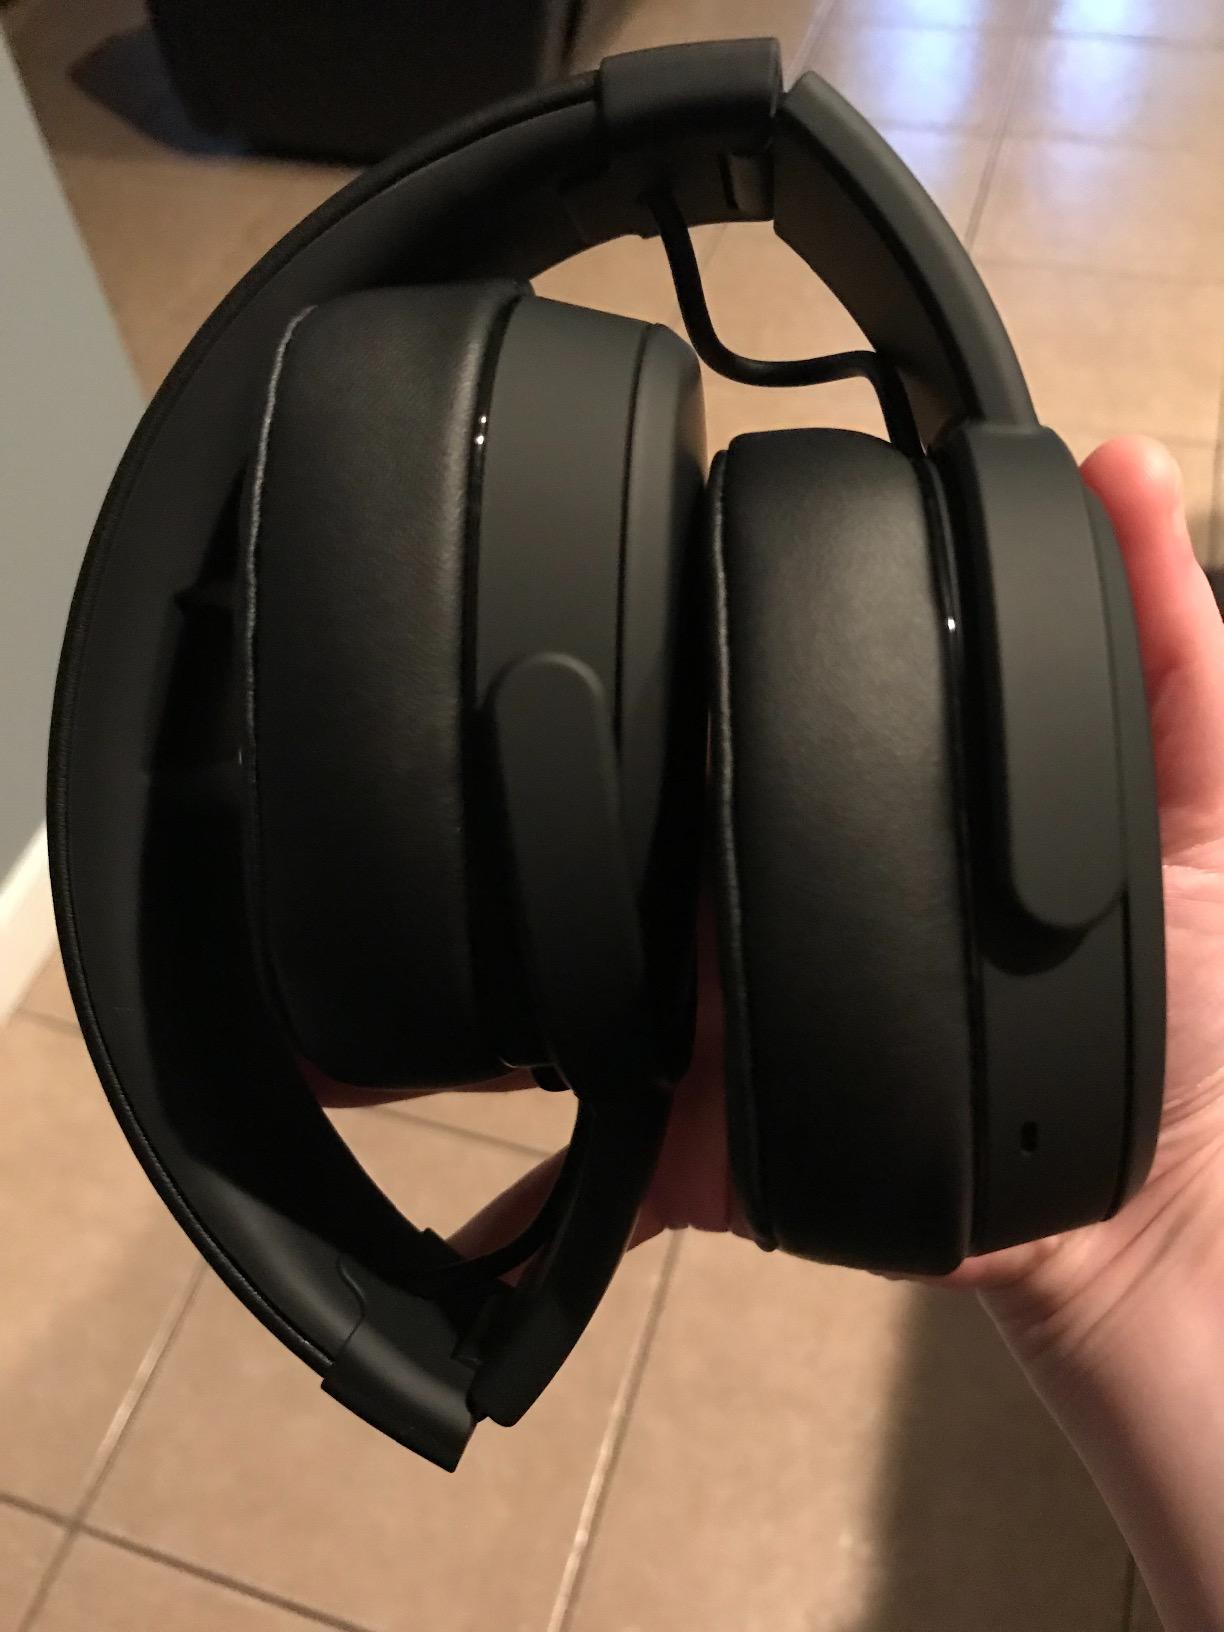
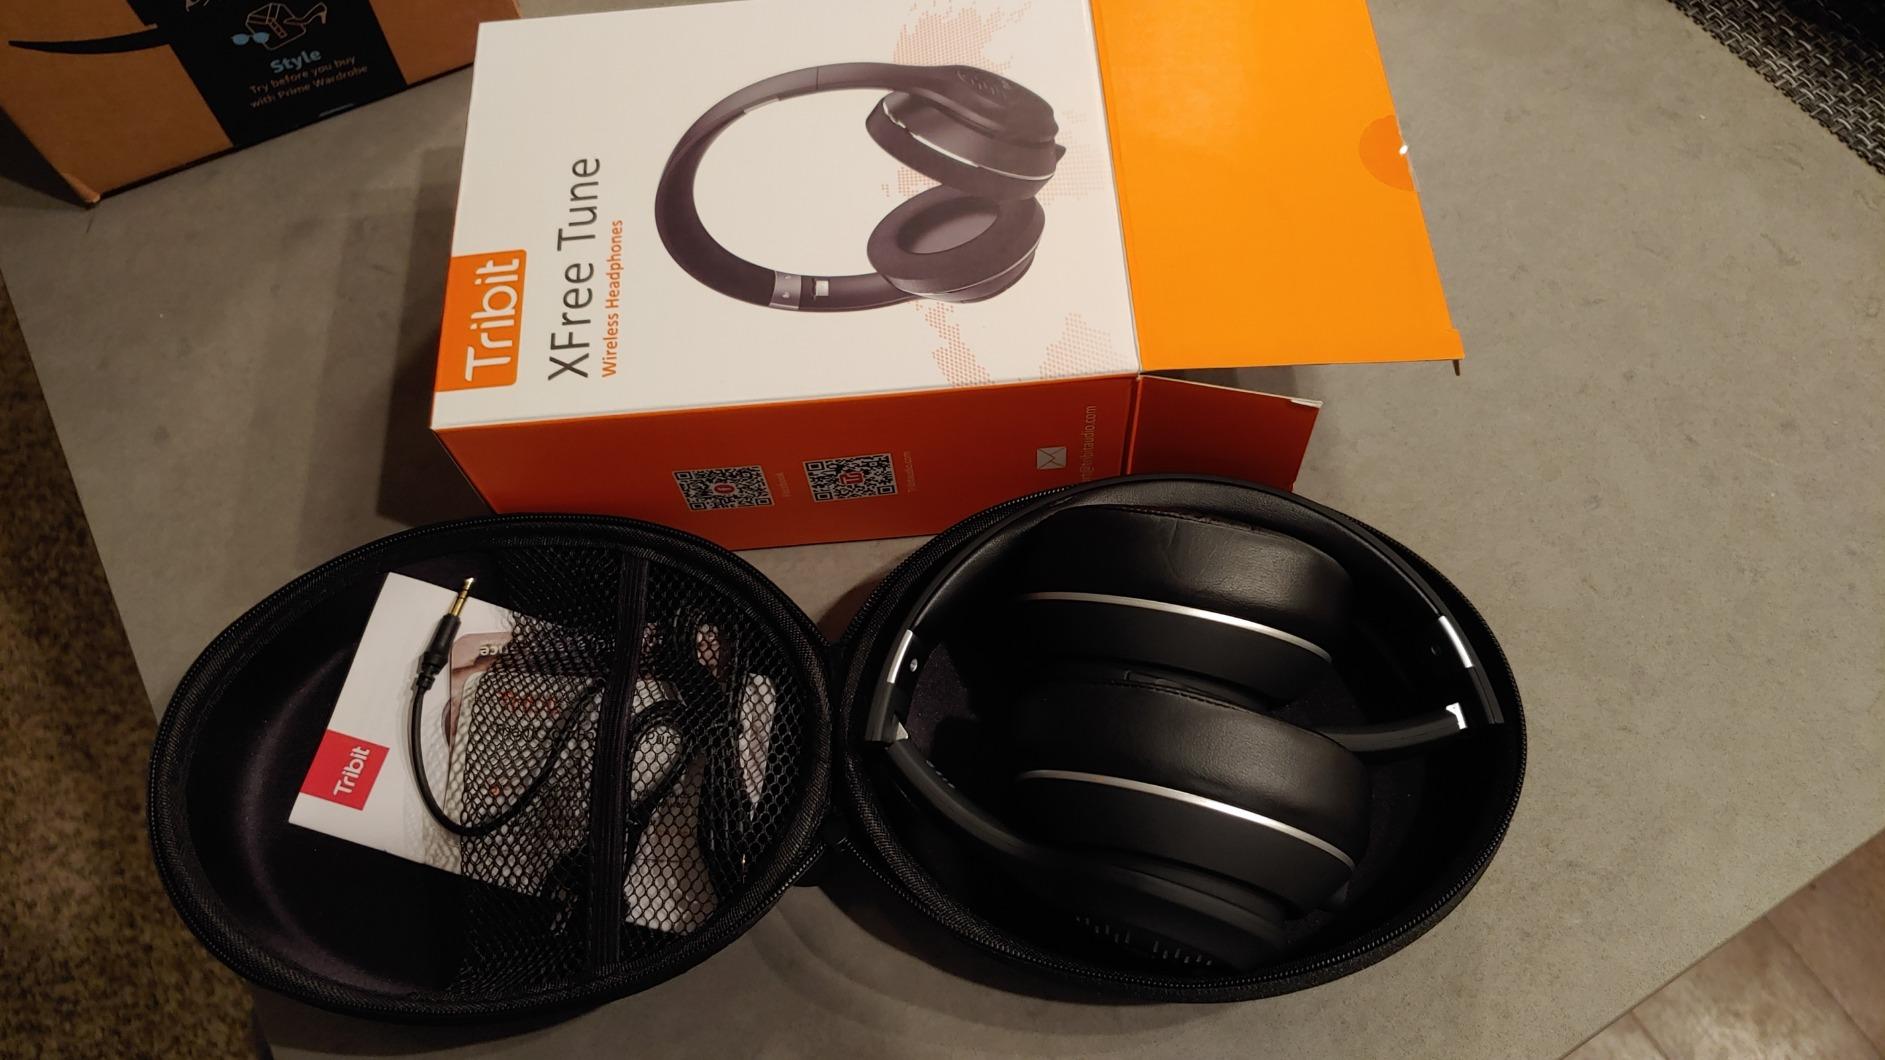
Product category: headphones
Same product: no